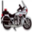
Label: motorcycle